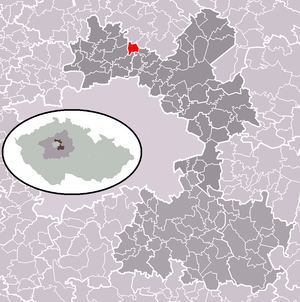
Zlonín est une commune du district de Prague-Est, dans la région de Bohême-Centrale, en République tchèque. Sa population s'élevait à 844 habitants en 2020.